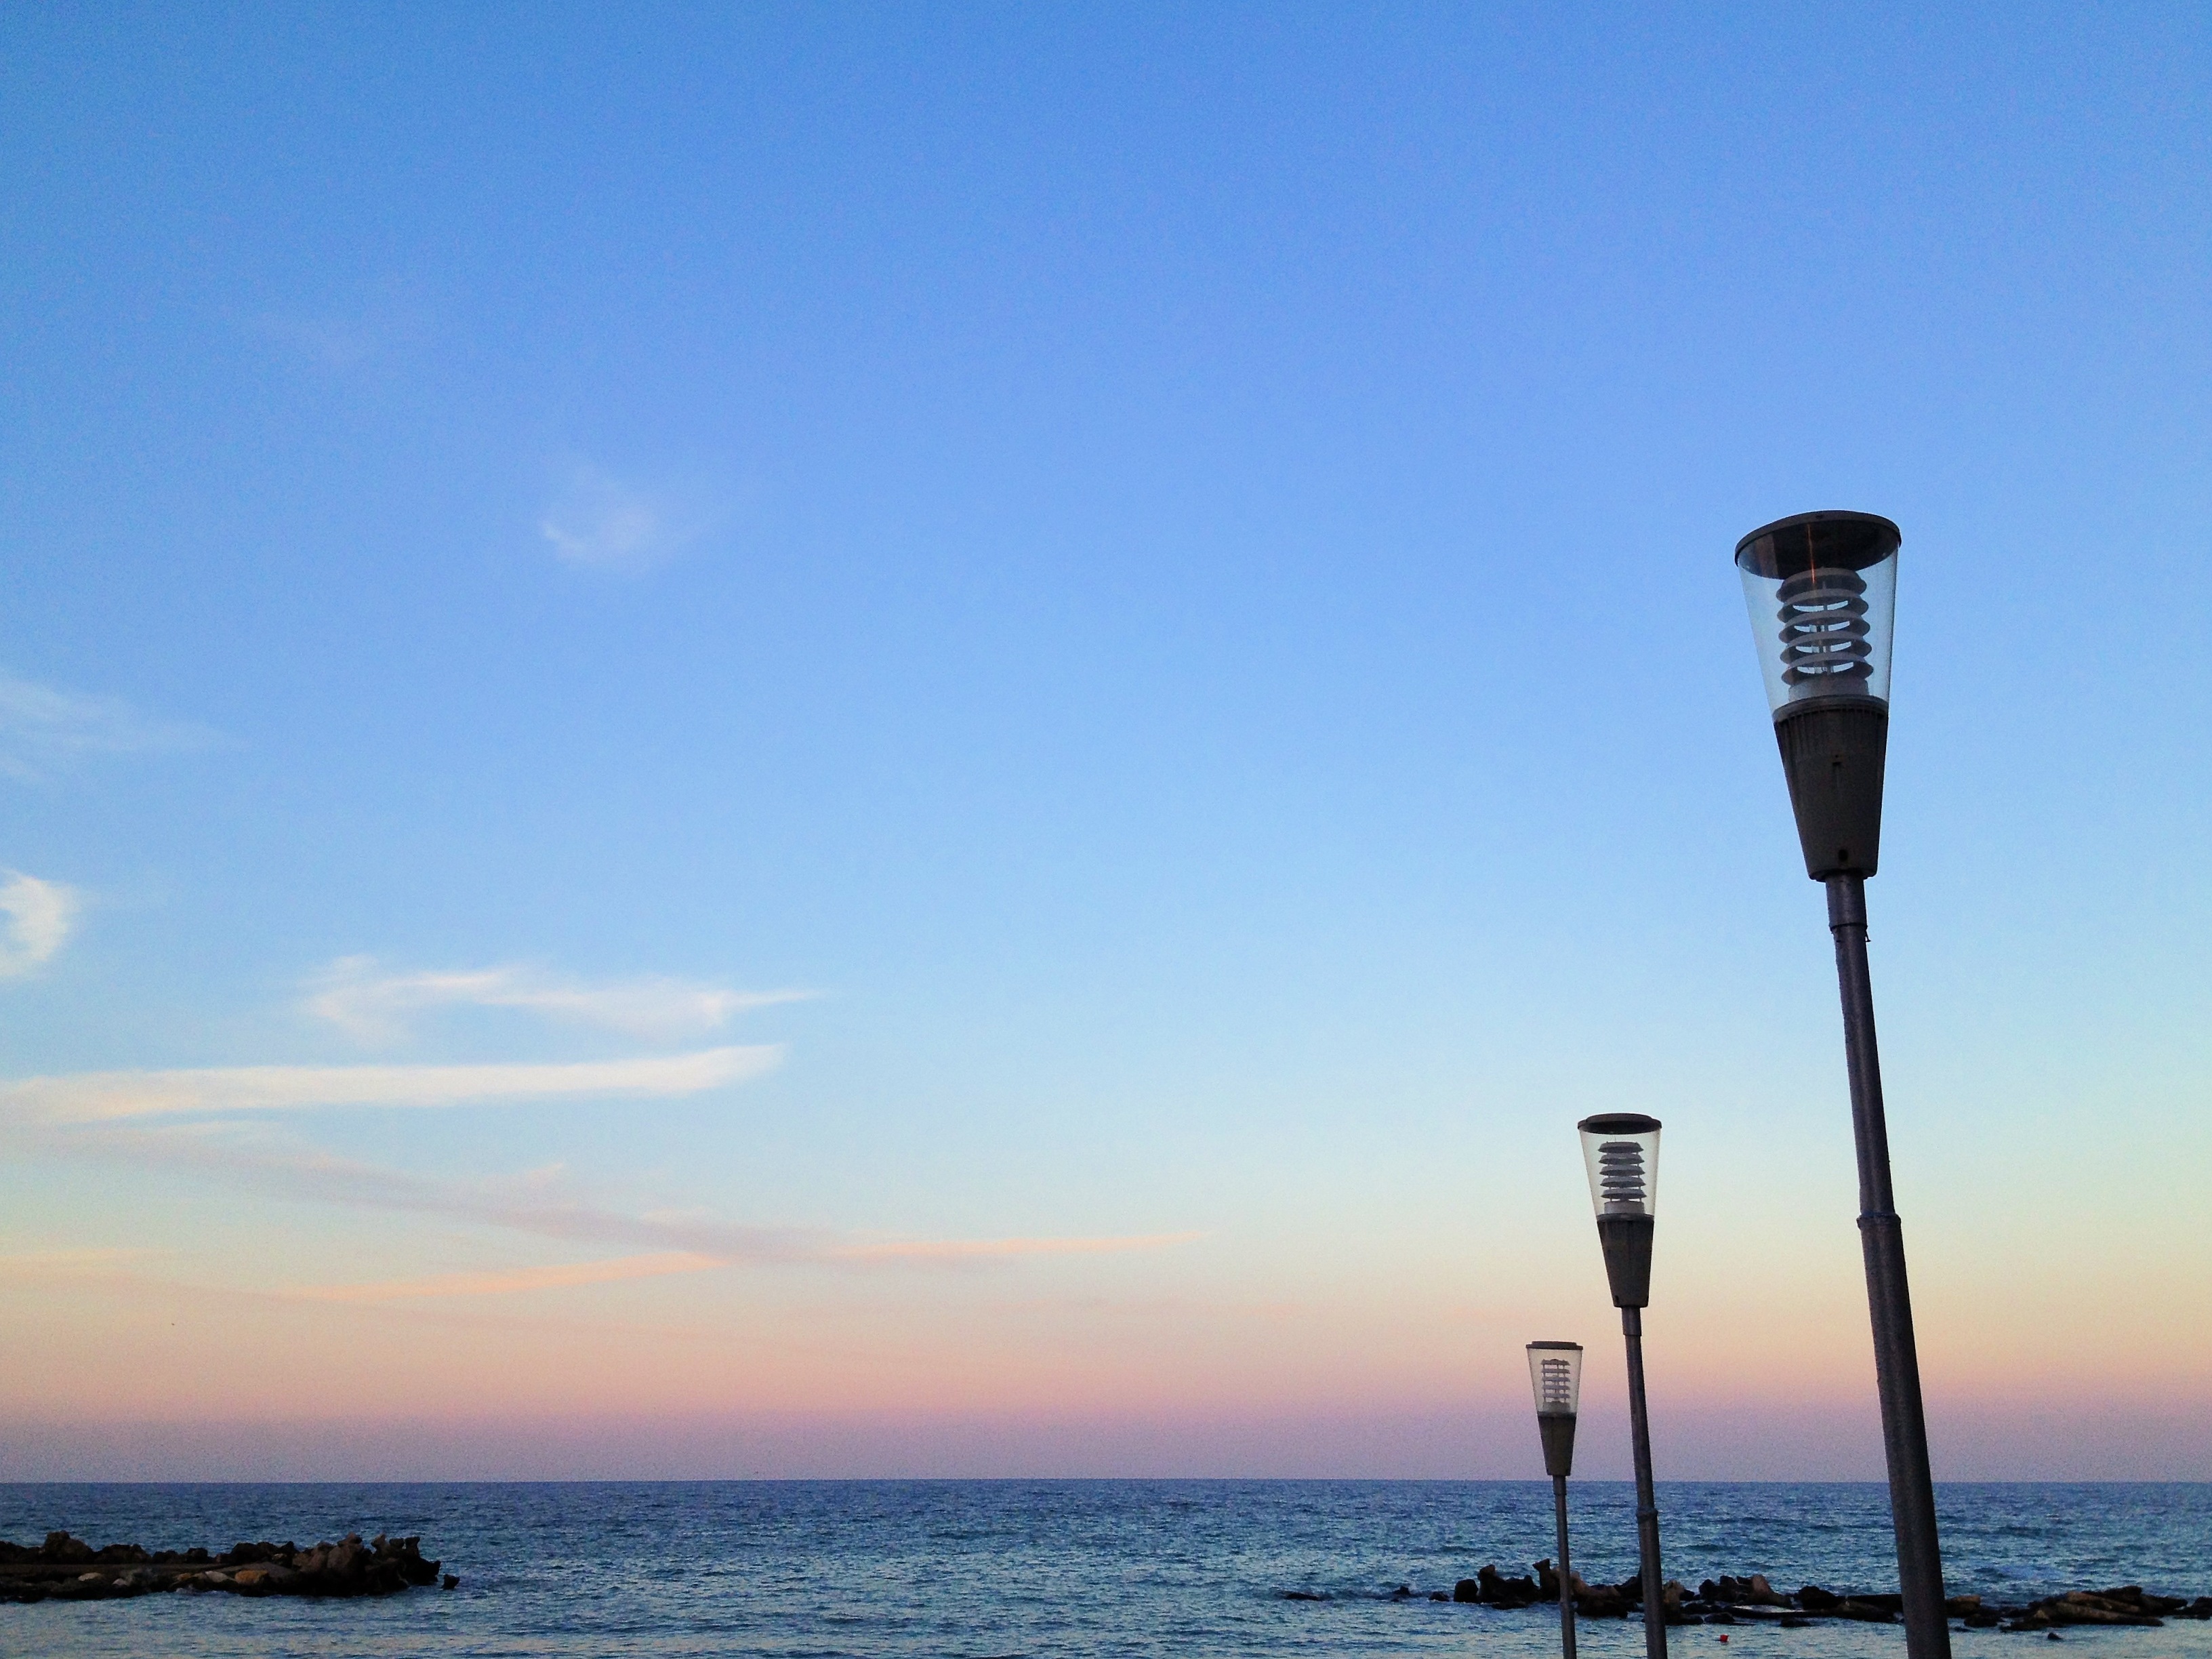
beach, sea, coast, ocean, horizon, sky, sunset, wave, wind, dusk, tower, blue, street light, great, lanterns